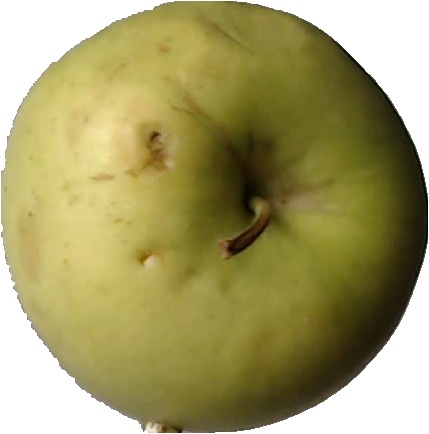
Label: apple_golden_3